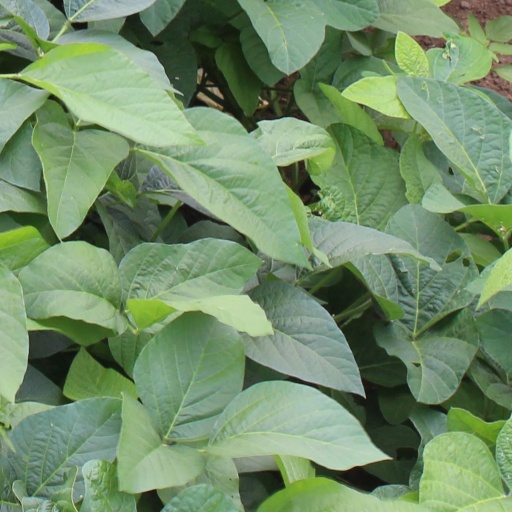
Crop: soybean